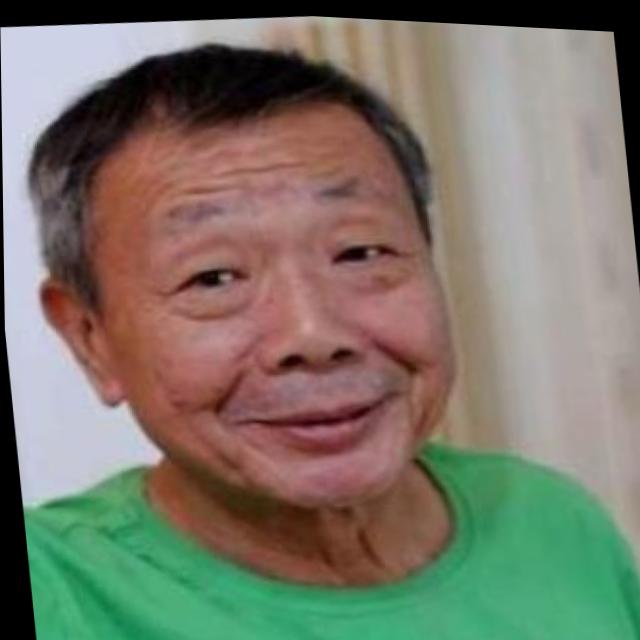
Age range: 65+